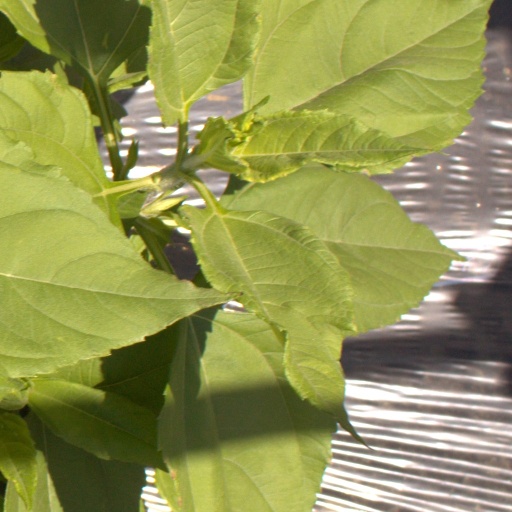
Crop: Jerusalem artichoke